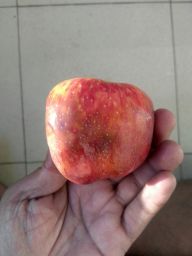
Fruit: Apple
Quality: Bad